United States–Korea Free Trade Agreement

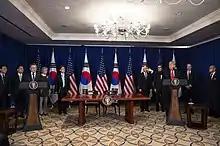
President Donald Trump and the President of South Korea Moon Jae-in deliver remarks after signing the United States-Korea Free Trade Agreement on September 24, 2018

During the United States presidential campaign of 2016, Republican candidate Donald Trump described the United States–Korea Free Trade Agreement as a "job-killing trade deal".